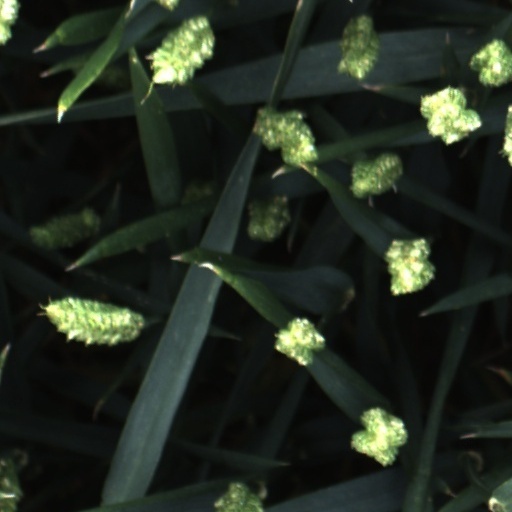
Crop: wheat